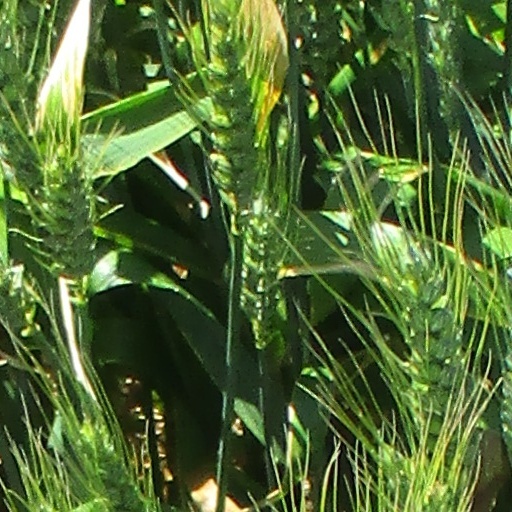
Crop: wheat